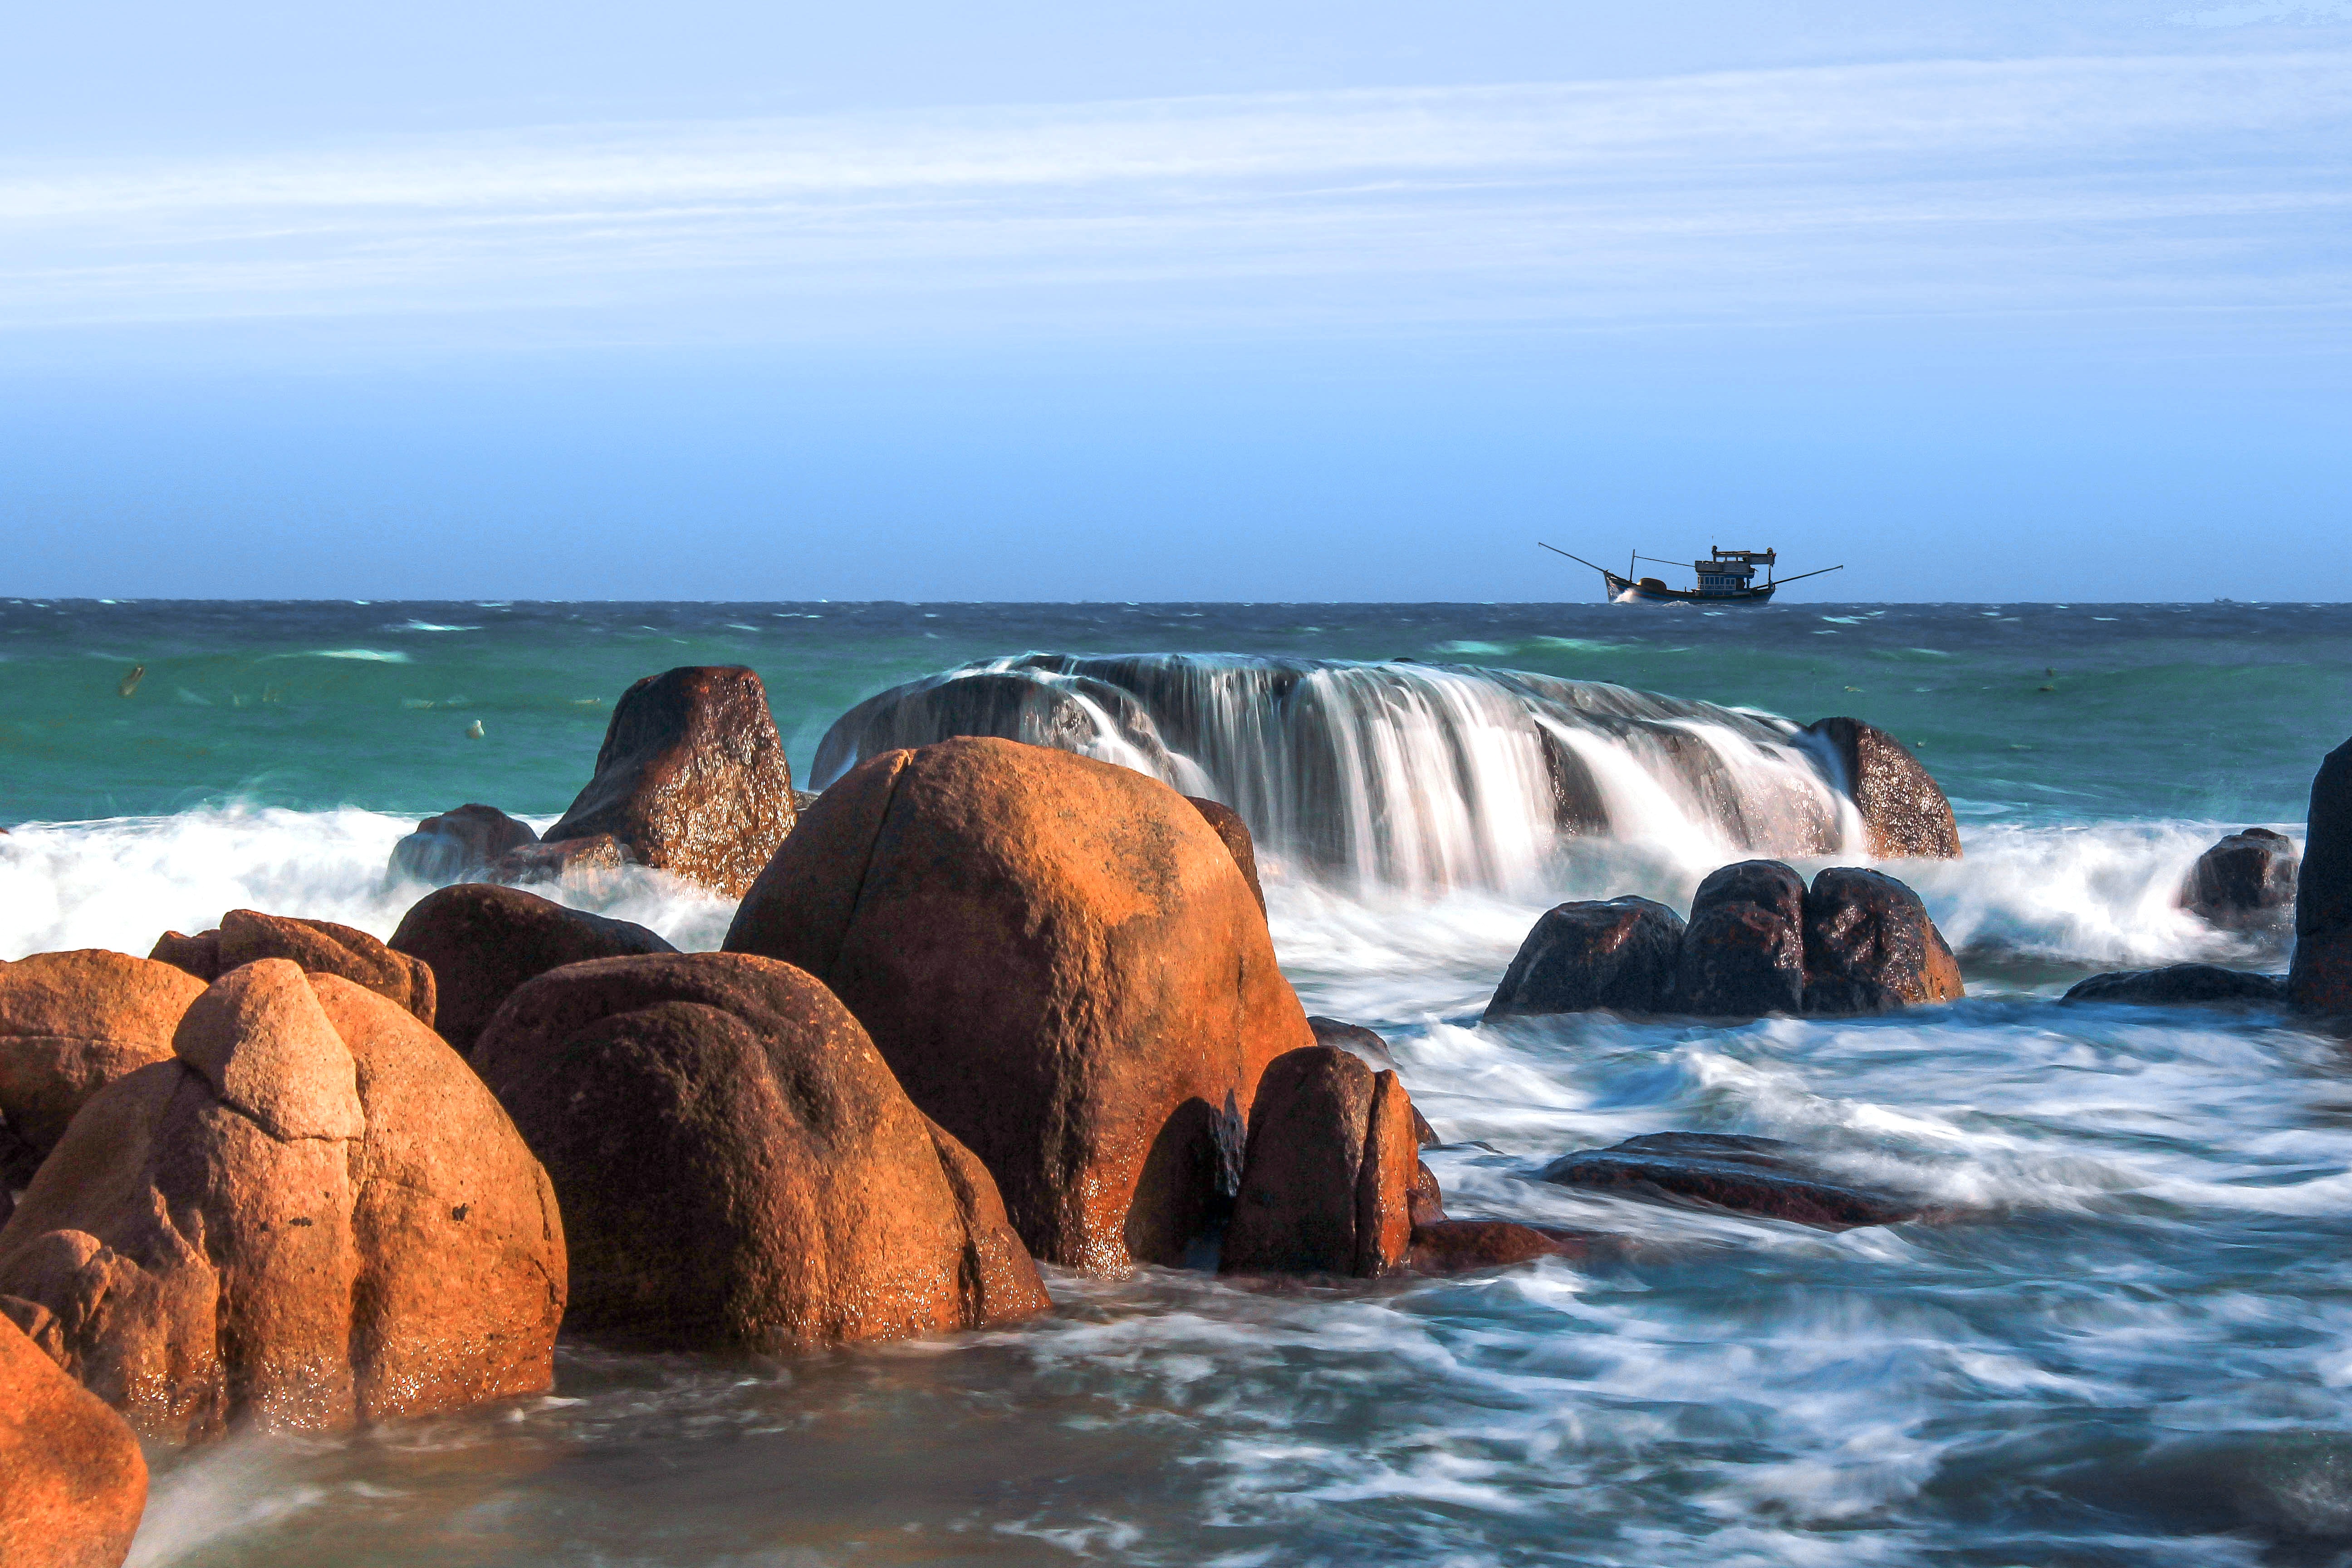
beach, sea, coast, water, rock, ocean, shore, wave, stone, vacation, cliff, cove, bay, terrain, material, water fall, body of water, vietnam, cape, wind wave